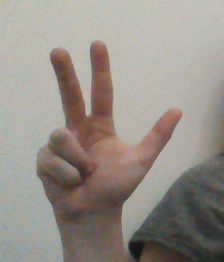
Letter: al